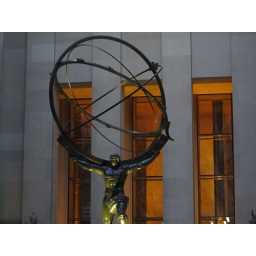
I like the orange light in the building behind the sculpture.